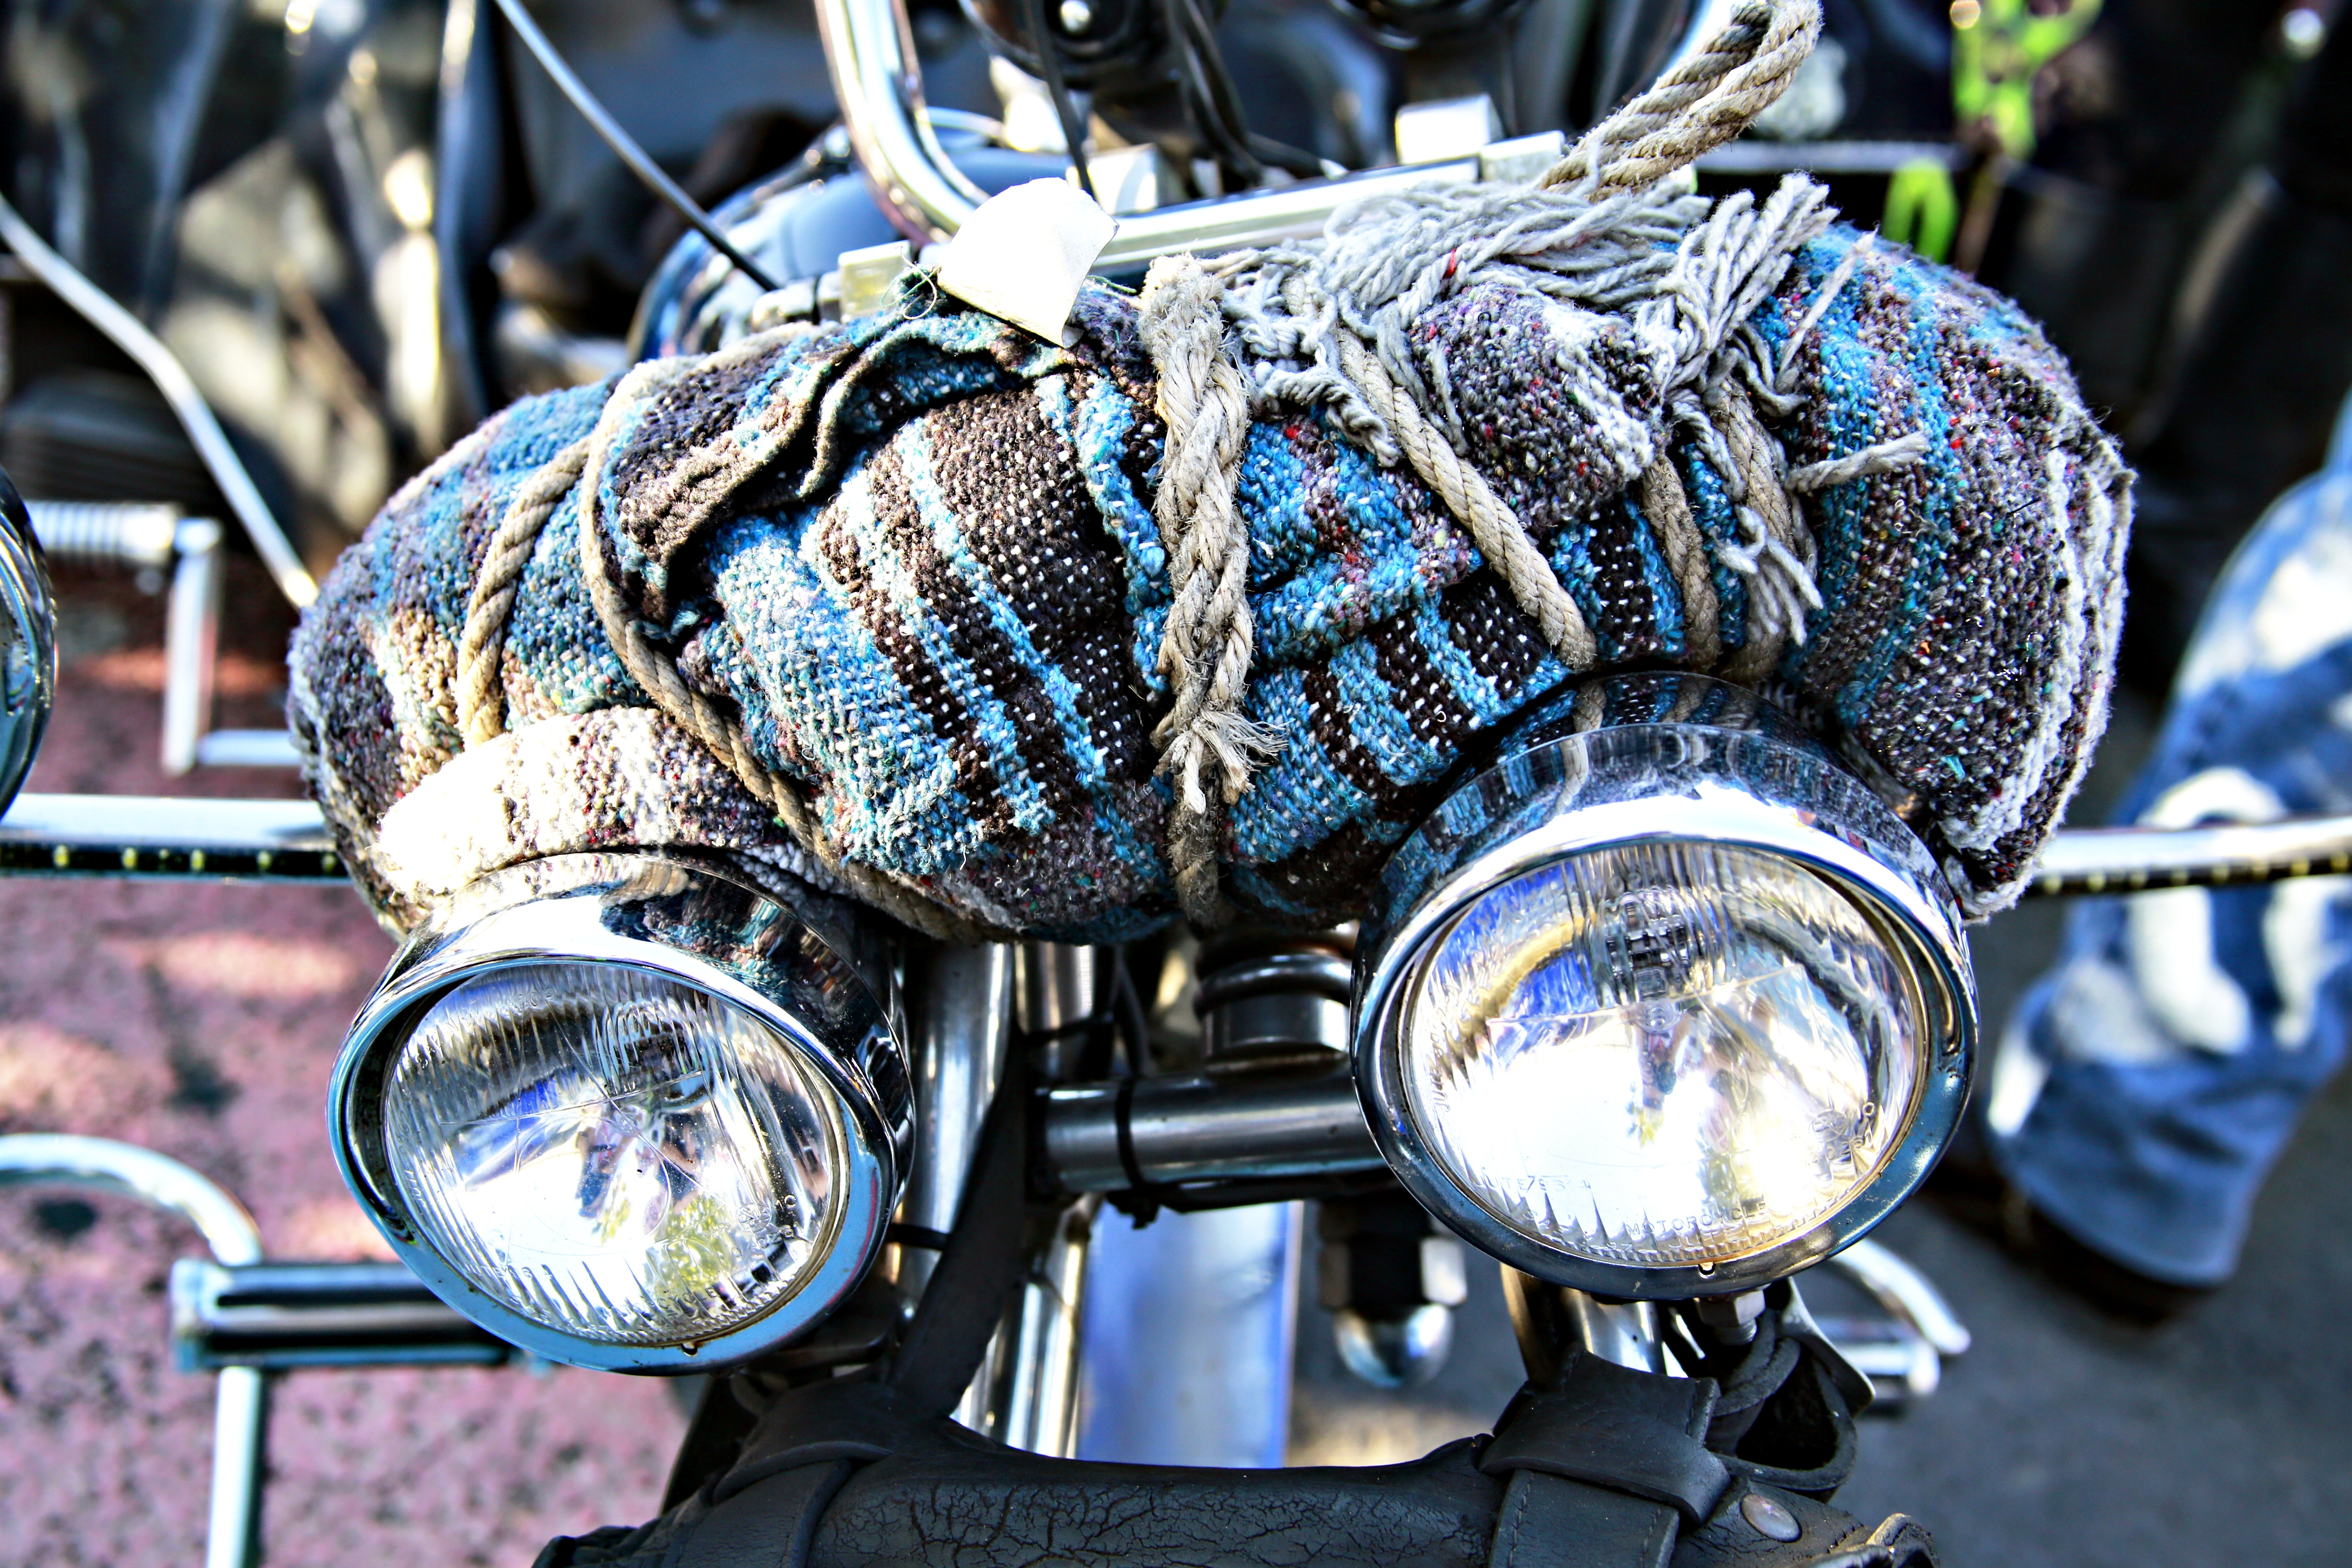
light, lighthouse, wheel, bicycle, transport, vehicle, motorcycle, leisure, two wheels